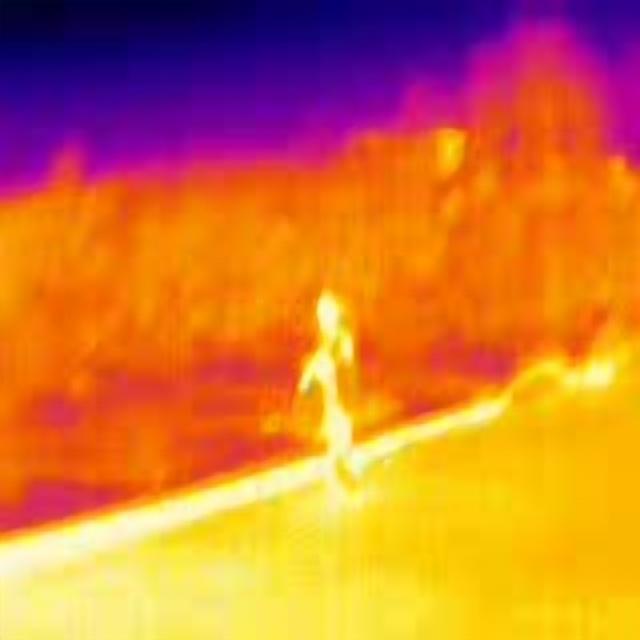
Detected objects:
label: person